Esterhazy Flour Mill

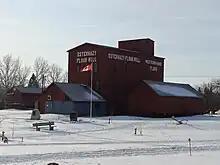
Esterhazy Flour Mill, December 2011

The Esterhazy Flour Mill was built by James Saunders during 1904 to 1907. There were many hold-ups in the construction of the Esterhazy Flour Mill due to non-delivery of materials. Milling began on June 18, 1907.